Immigration to Brazil

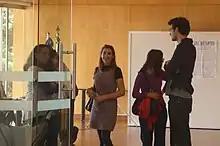
Argentines voting in Brasília.

People authorized to work in Brazil by South American countries in 2009. Organized by number of people.